Nigrinian

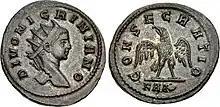

Marcus Aurelius Nigrinianus, known in English as Nigrinian (d. 284/285) was a grandson of Roman emperor Carus who died young and was deified by Carus' eldest son Carinus. He was the last family member of an emperor to be deified posthumously.